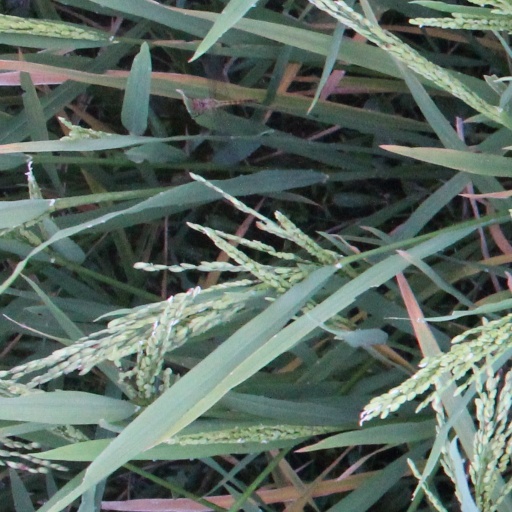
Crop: rice